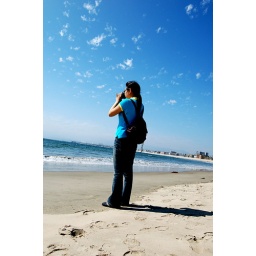
A girl is taking photos on the beach under the beautiful blue sky.